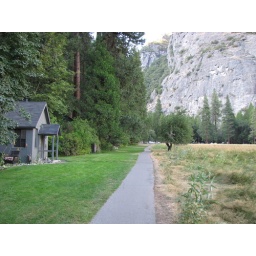
Ahwahnee Meadow. The houses that line the meadow probably have the best view out the kitchen window in the entire country.